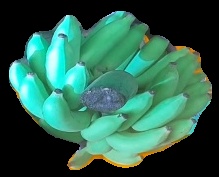
Variety: elakki-bale
Grade: grade2